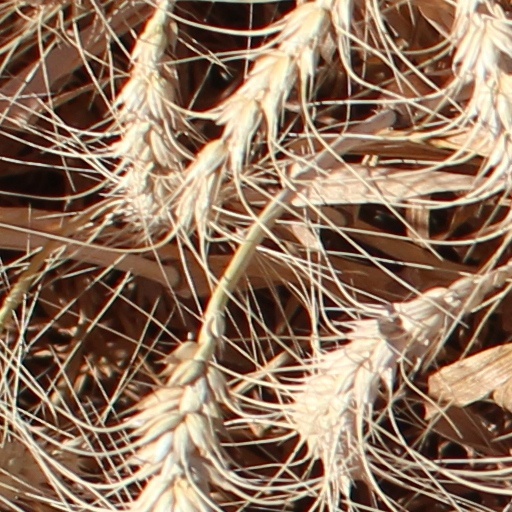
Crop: wheat